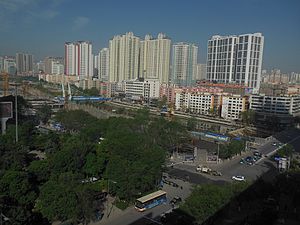
Qinghai
Provinshovedstaden Xining (2015)
Qinghai er en provins i Folkerepublikken Kina, opkaldt efter den store Qinghai-søen.